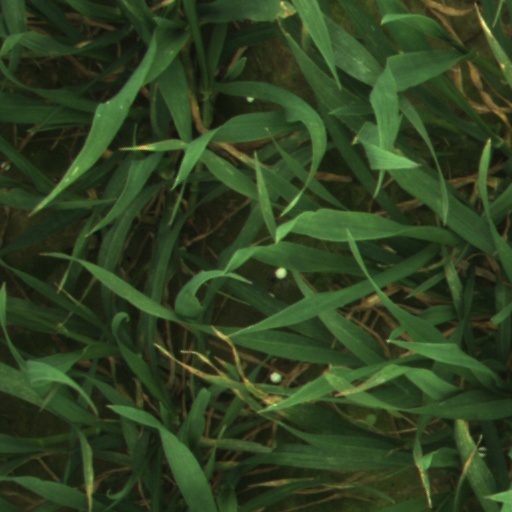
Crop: wheat